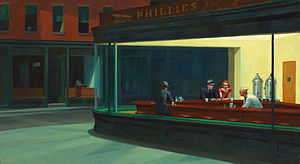
Edward Hopper / Kunst / Motiver og temaer
Nighthawks (1942)
Edward Hopper var en amerikansk kunstmaler. Han er mest kendt for sine oliemalerier, men producerede også flere fremragende værker i akvarel og radering. Motiverne var ofte hentet fra storbyens caféer m.v. eller fra amerikanske landskaber og udtrykte Hoppers personlige opfattelse af det moderne amerikanske liv.